Treleigh

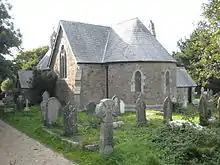
Treleigh parish church

Treleigh is a hamlet north of Redruth in Cornwall, England, United Kingdom.